Carlos DeLuna

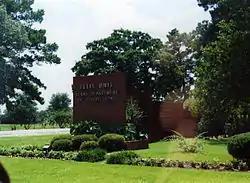
Ellis Unit, where DeLuna was held on death row

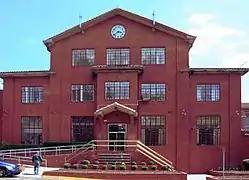
Huntsville Unit, where DeLuna was executed

Two attorneys were appointed to represent DeLuna at trial. The first, Hector De Pena Jr., was the son of a local judge and a former Deputy District Attorney and County prosecutor who had been in practice since 1972. After the trial, De Pena was elected to the bench, where he has remained. Since De Pena had never represented a criminal defendant in front of a jury on any kind of serious criminal charge, the judge also appointed a seasoned criminal defense attorney, Jimmy Lawrence, to serve as the "first chair" trial attorney. As the more experienced attorney, Lawrence conducted most of the direct and cross-examinations, and gave the closing argument in both the guilt and penalty phases.